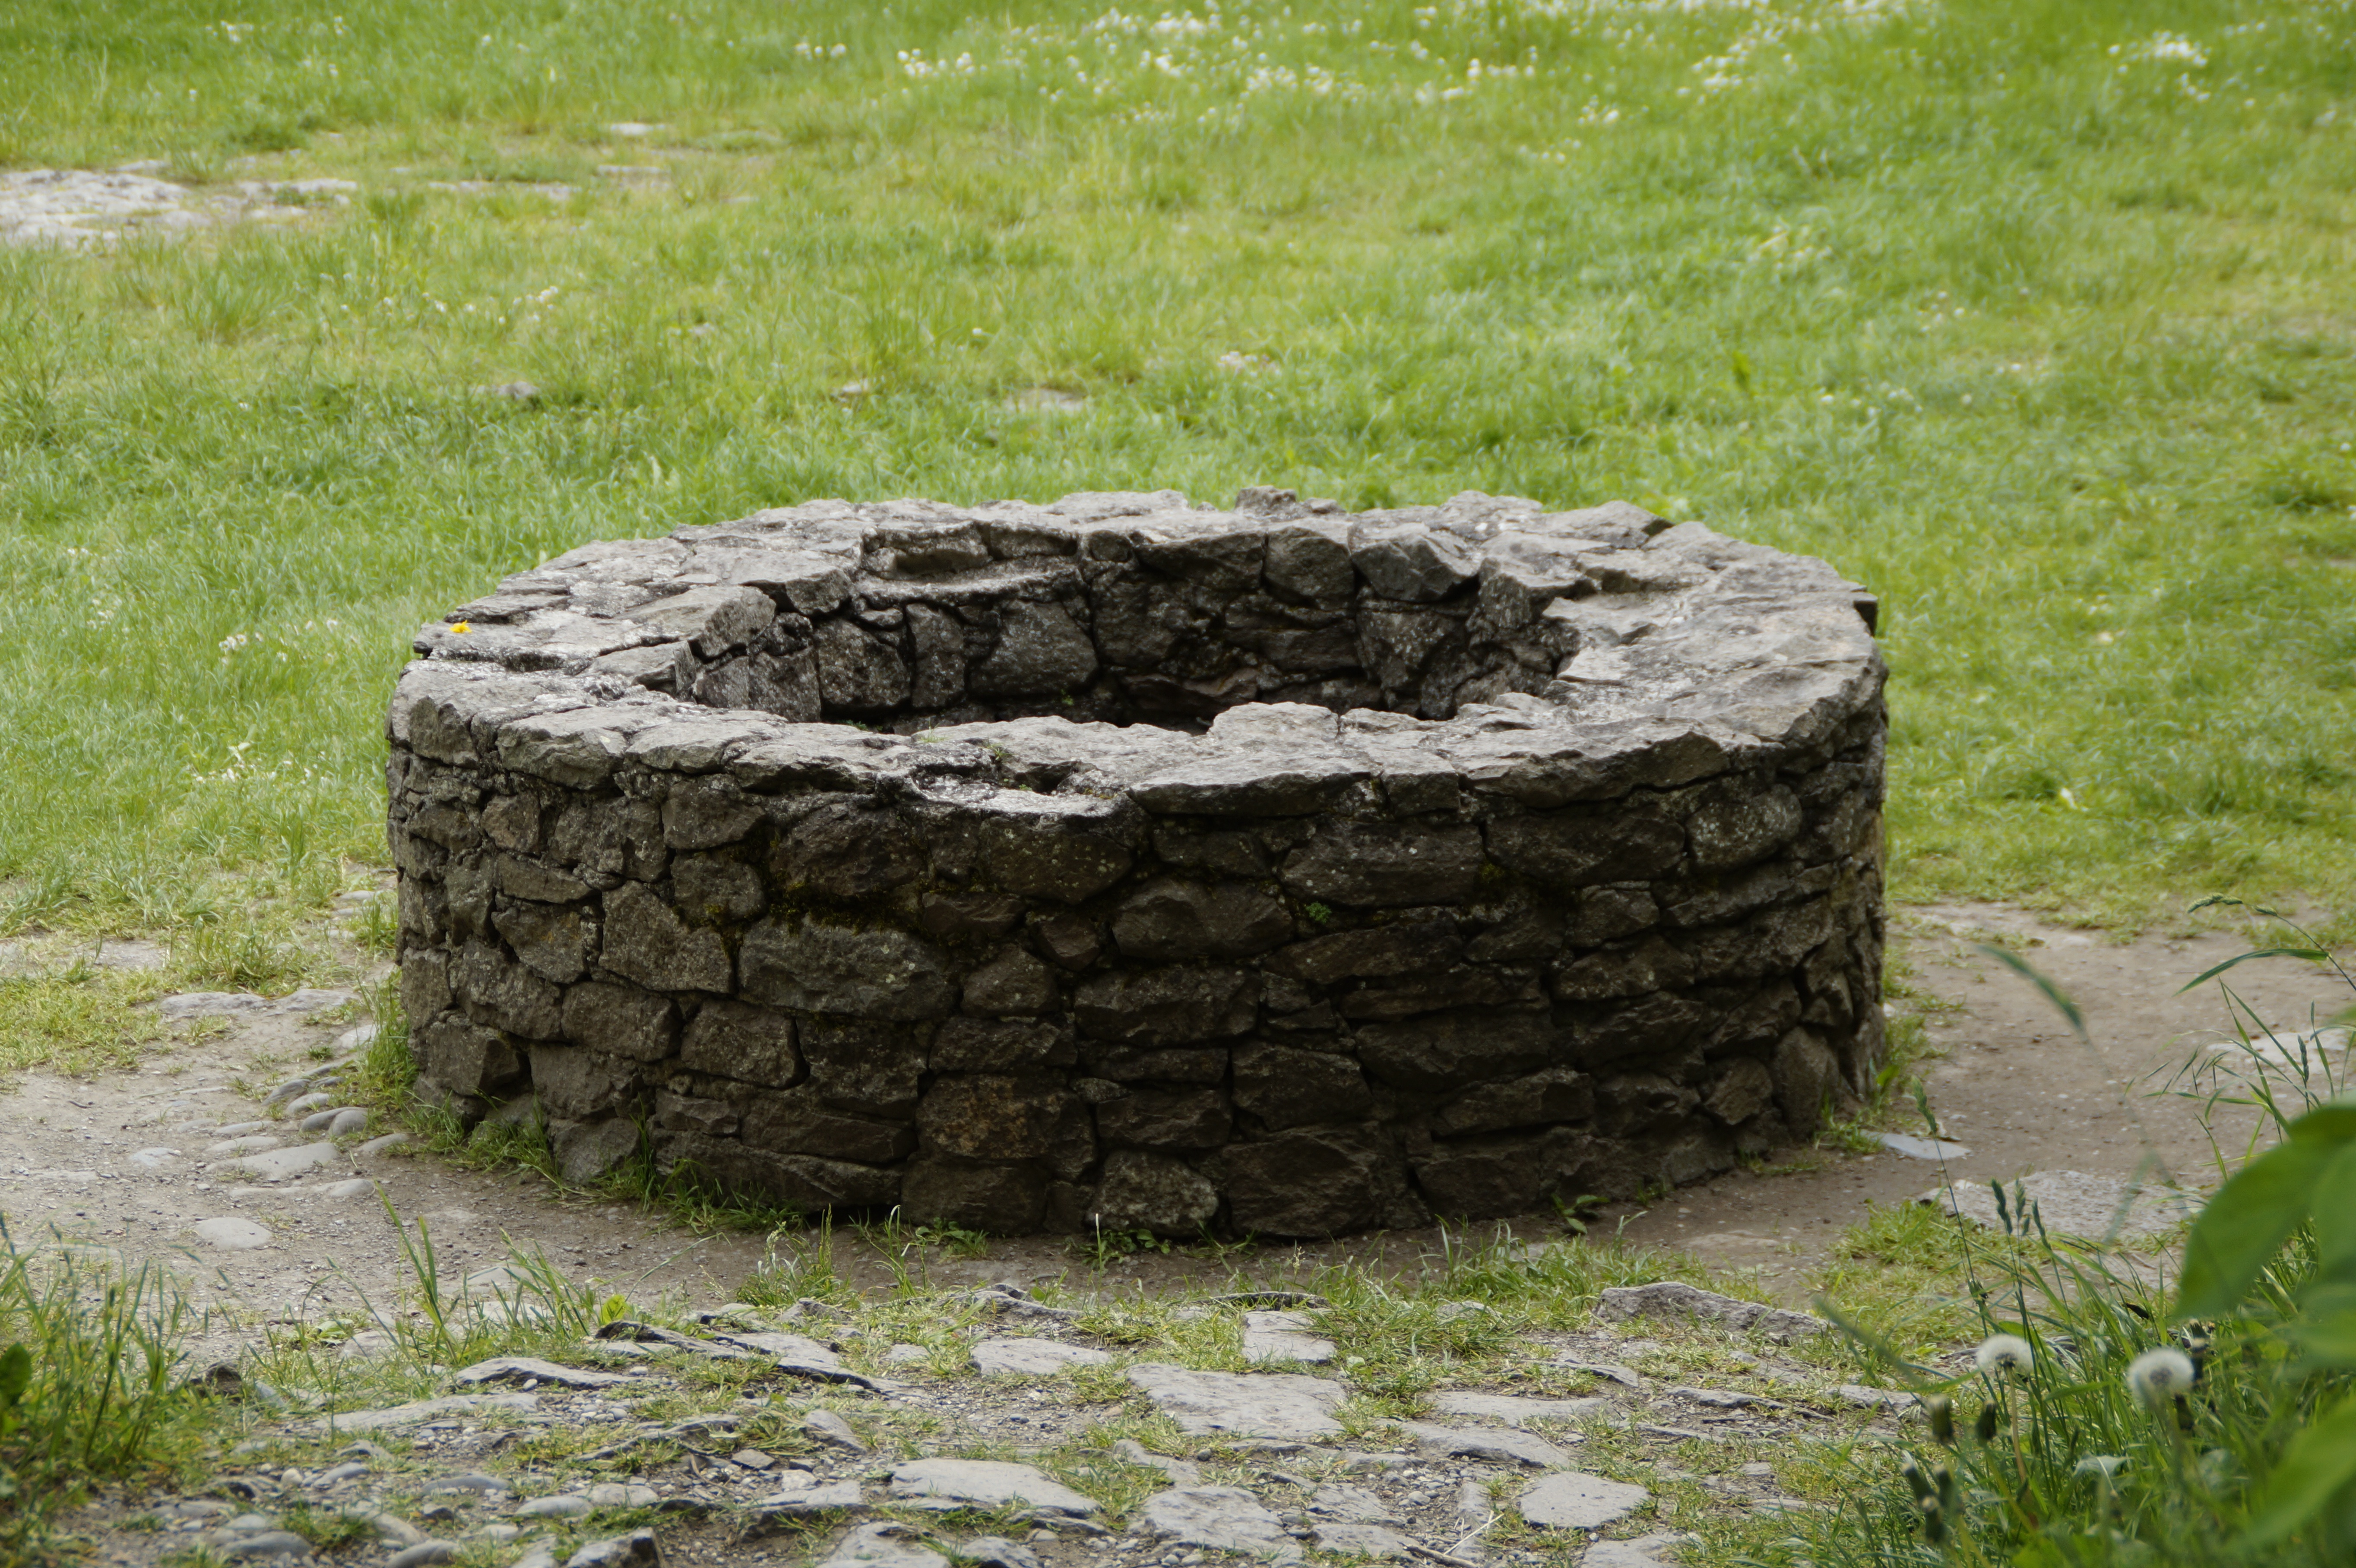
tree, water, grass, rock, wood, lawn, trunk, old, wall, soil, castle, stone wall, material, sculpture, boulder, fountain, hohentwiel, tree stump, middle ages, about, water pick, man made object, castle well